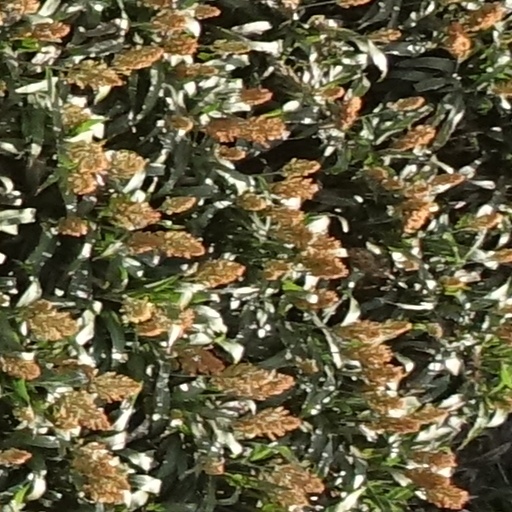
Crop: sorghum